Downtown Cleveland

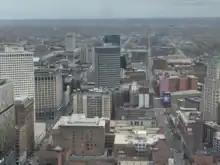
Cleveland skyline looking east from Terminal Tower observation deck

Located north of Campus District is the Superior Arts District. The district once served as the center of Cleveland's garment industry in the late 19th and early 20th centuries, "second only to New York." However, as Cleveland's garment industry declined, many of the district's buildings became vacant and abandoned.